Blel Kadri

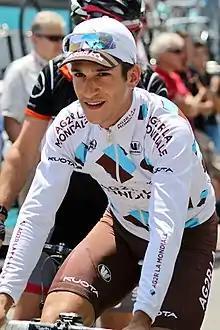
Kadri at the 2011 Critérium du Dauphiné

Blel Kadri (born 3 September 1986) is a former French professional road racing cyclist, who most recently rode for UCI ProTeam . He is of Algerian descent.